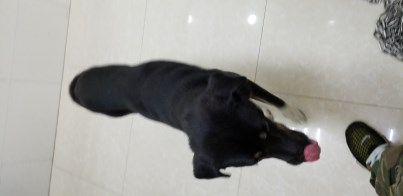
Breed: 3336-n000121-chinese_rural_dog